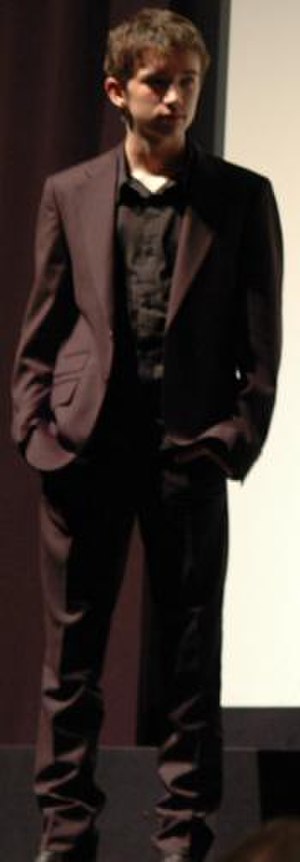
Liam Aiken
Aiken ved Toronto Film Festival i 2006
Liam Padraic Aiken er amerikansk skuespiller, som har medvirket i flere film, såsom Stepmom og Good Boy!. Han har også medvirket som Klaus Baudelaire i Lemony Snicket - En ulykke kommer sjældent alene.